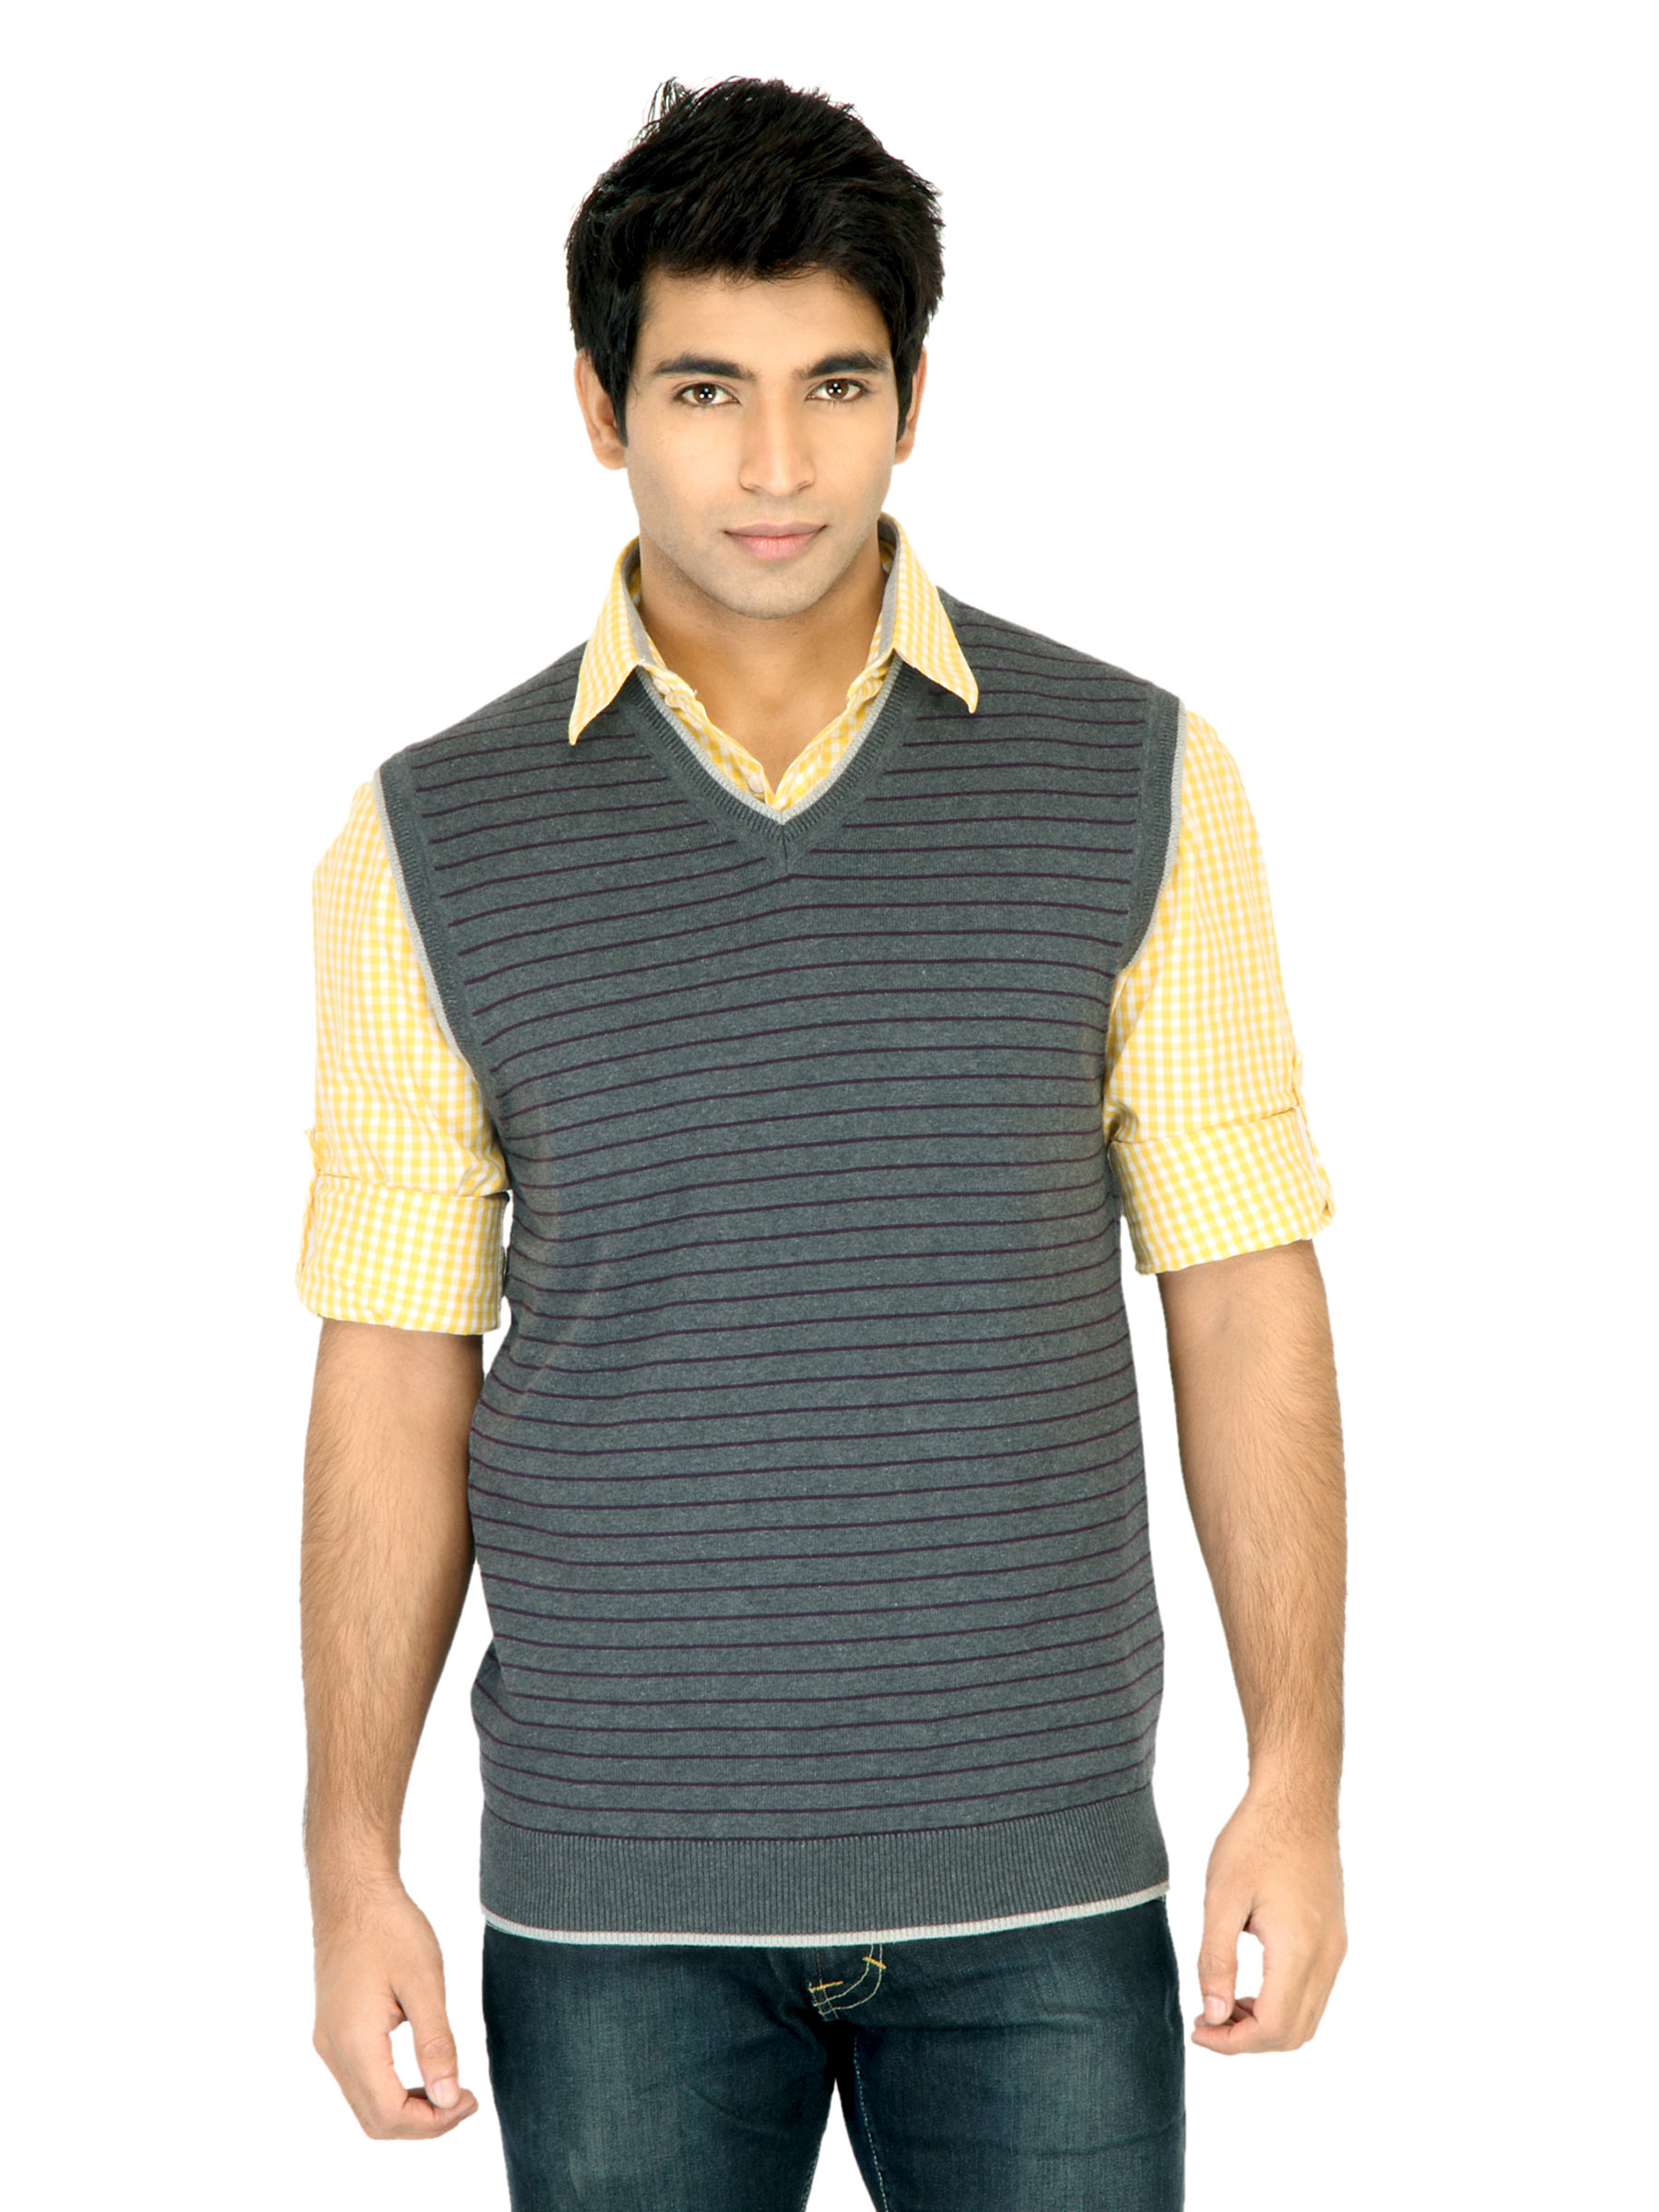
Turtle Stripes Men Grey Sweaters
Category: Apparel / Topwear / Sweaters
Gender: Men
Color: Grey
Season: Fall 2011
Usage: Casual